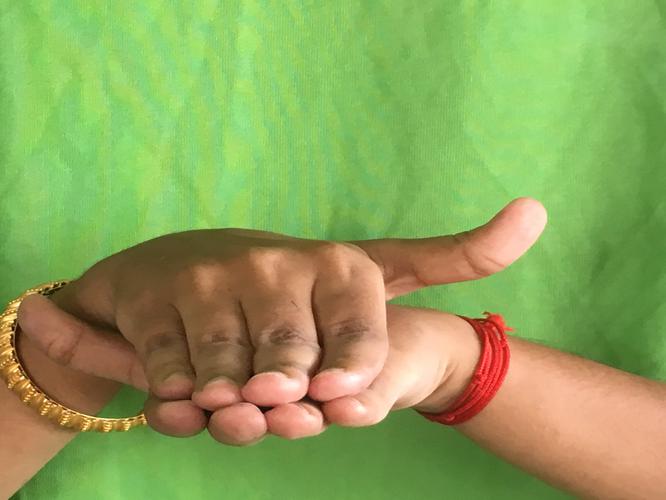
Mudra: Matsya
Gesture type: double_hand